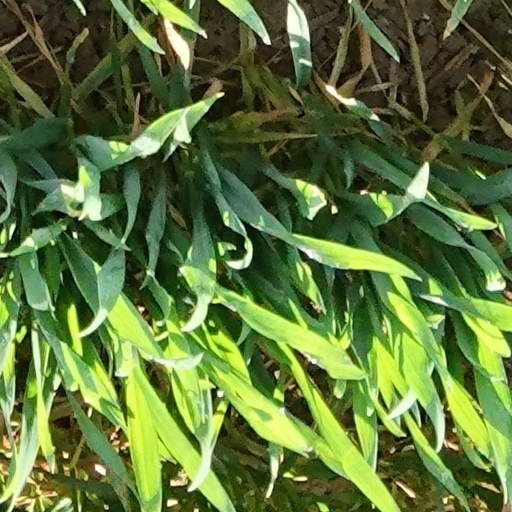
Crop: wheat